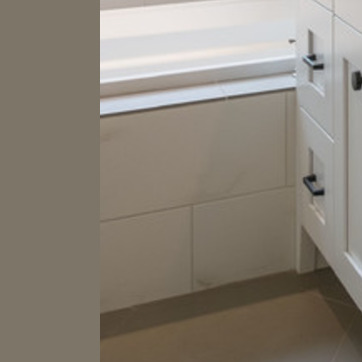
Material: tile